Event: Nepal Earthquake
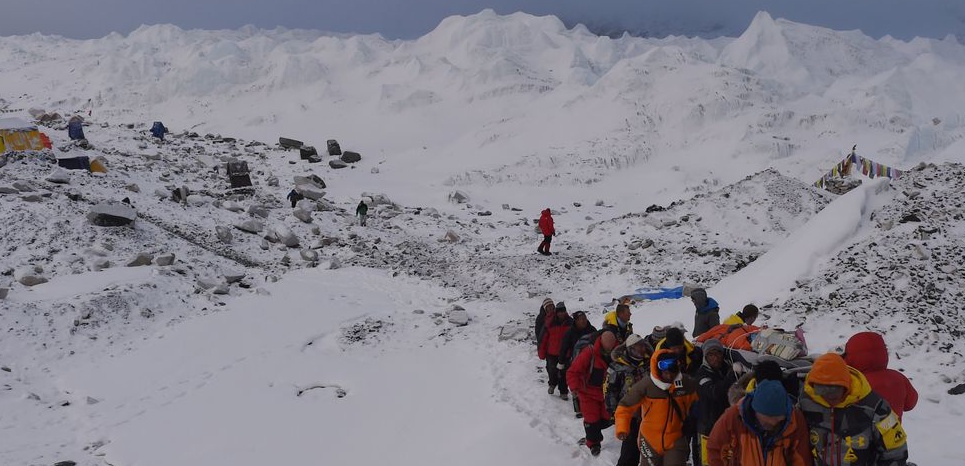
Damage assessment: no_damage